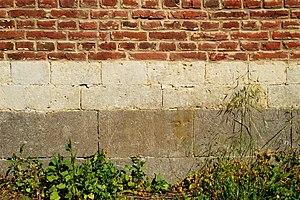
Belgique - Brabant wallon - Église de Court-Saint-Étienne
L'église Saint-Étienne est une église de style classique d'origine romane située sur le territoire de la commune belge de Court-Saint-Étienne, dans la province du Brabant wallon.